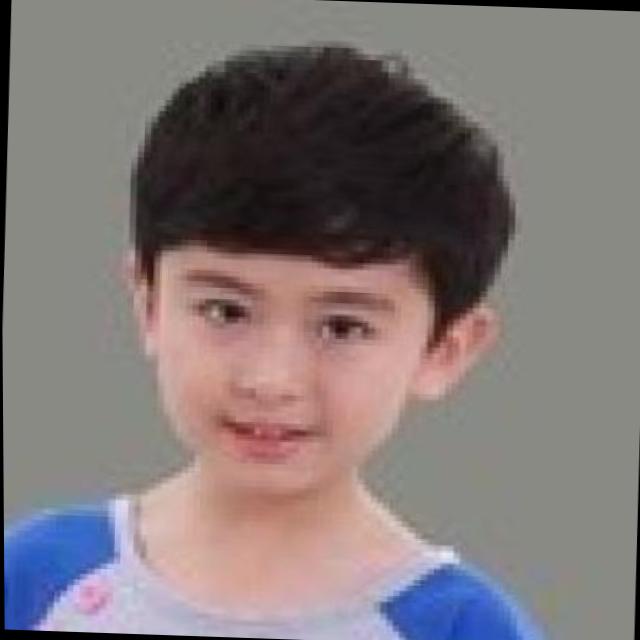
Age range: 0-12